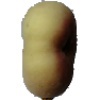
Label: peach_flat